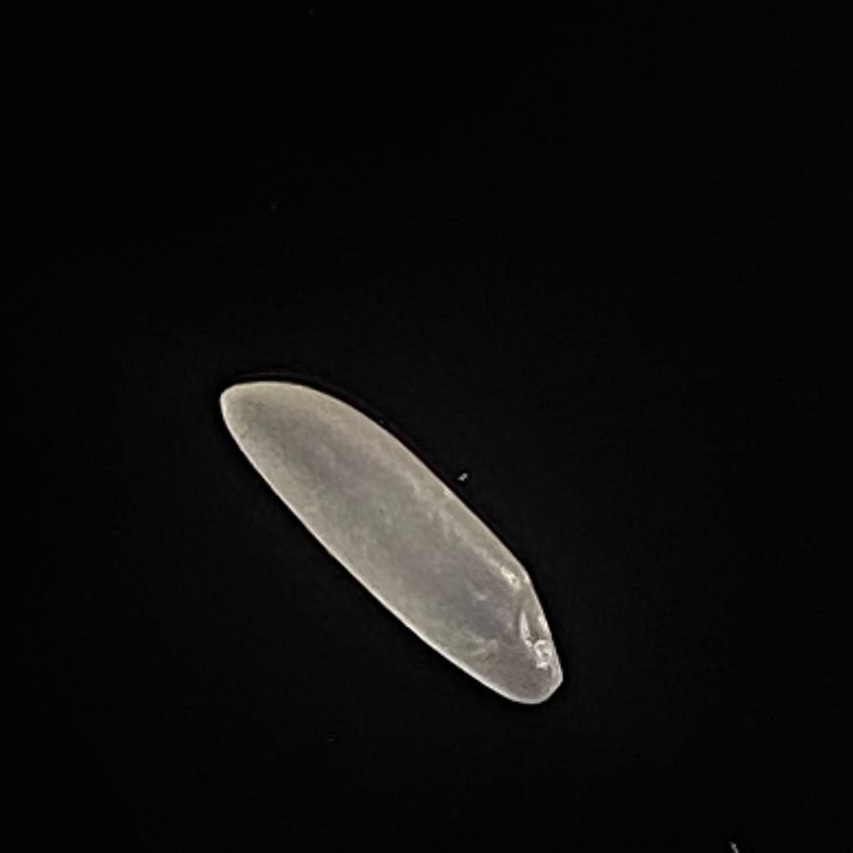
Rice variety: Najirshail